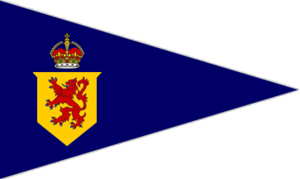
Le Royal Northern & Clyde Yacht Club est un club nautique fondé en Écosse en 1978, par la fusion du Royal Northern Yacht Club et du Royal Clyde Yacht Club. Il est situé à Argyll and Bute en Écosse.